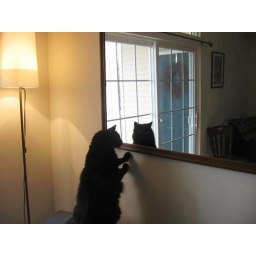
We hung a mirror over the sofa